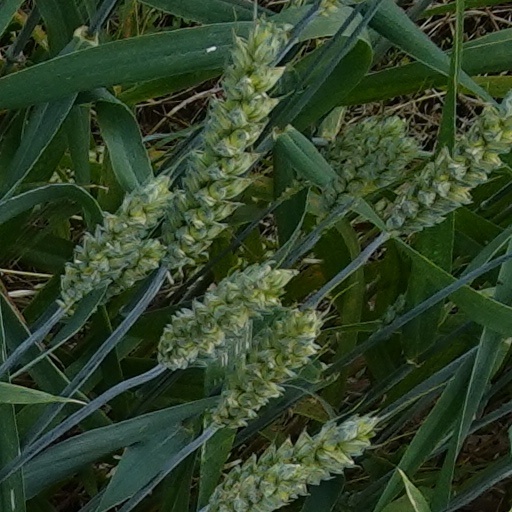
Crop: wheat